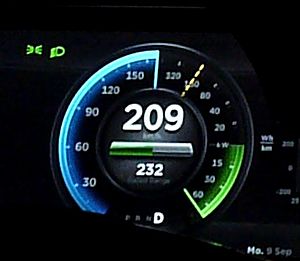
Tesla Model S / Specifikationer og udstyr / Motor
En Model S P85+ under regenerativ bremsning på over 60 kW. Under regenerativ bremsning bliver effektindikatoren grøn.
En Tesla Model S P85+ på Autobahn A92 mindsker sin hastighed fra 209 km/t via regenerativ bremsning på over 60 kW. Under regenerativ bremsning bliver effektindikatoren grøn
Tesla Model S er en femdørs elbil i luksusklassen produceret af Tesla Motors. Ifølge producenten er den verdens første elektriske luksussedan. Det amerikanske Environmental Protection Agency har vurderet, at Model S er den elbil på markedet med størst rækkevidde. Modellen kom på gaden i USA i 2012, i Europa i 2013 og i Asien i 2014. Ved udgangen af december 2015 var der i alt solgt flere end 100.000 Model S – heraf 60.000 i USA, 10.000 i Norge og 3300 i Danmark. Startprisen i Danmark var, til og med 2015, 580.000 kr., som følge af at elbiler var fritaget for registreringsafgift. I 2016-2020 udfases den danske afgiftsfritagelse for elbiler, herunder også Model S, så startprisen pr. 6. marts 2016 er 754.757 kroner, hvoraf registreringsafgift og moms udgør 266.000 kr.